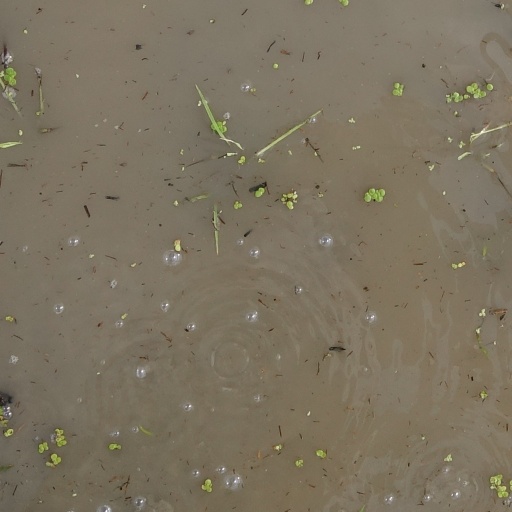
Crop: rice